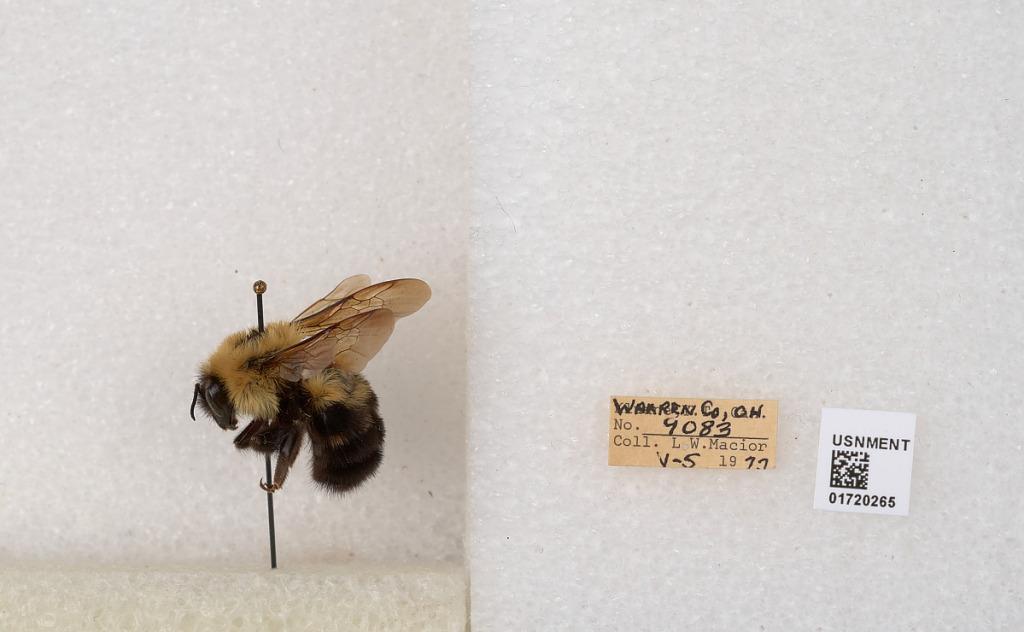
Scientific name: Bombus bimaculatus Cresson
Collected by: L. Macior
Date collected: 1972-5-5
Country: United States
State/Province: Ohio
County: Warren
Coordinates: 39.4276, -84.1668